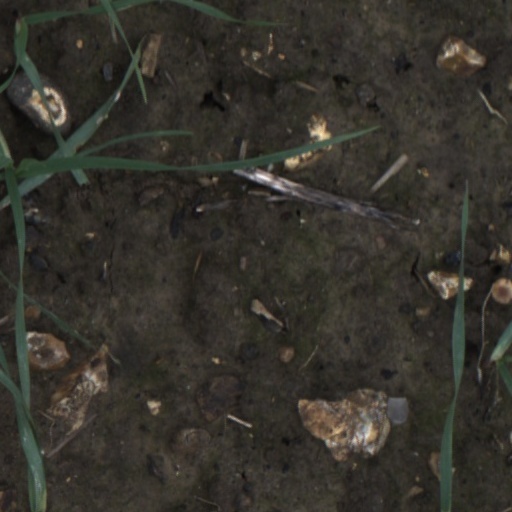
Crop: wheat